Formula SAE

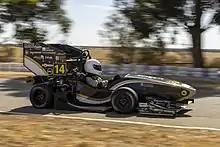
Curtin University Motorsport Team's 2019 car being tested before the 2019 Formula SAE Australasia competition.

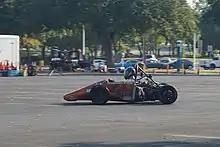
University of Texas at Austin Formula SAE car

Formula SAE is a student design competition organized by SAE International (previously known as the Society of Automotive Engineers, SAE). The competition was started in 1980 by the SAE student branch at the University of Texas at Austin after a prior asphalt racing competition proved to be unsustainable.